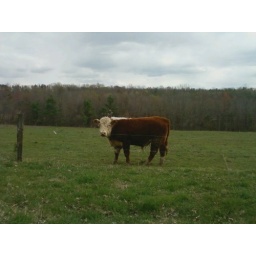
I saw this cow and many others when i was driving on a back road in vestal